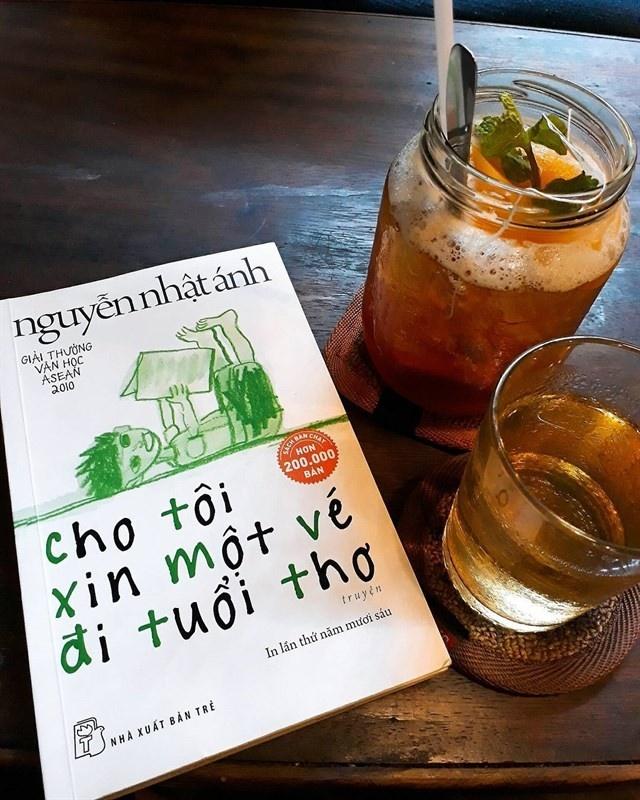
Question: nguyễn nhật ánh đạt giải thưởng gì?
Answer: nguyễn nhật ánh đạt giải thưởng văn học asean 2010